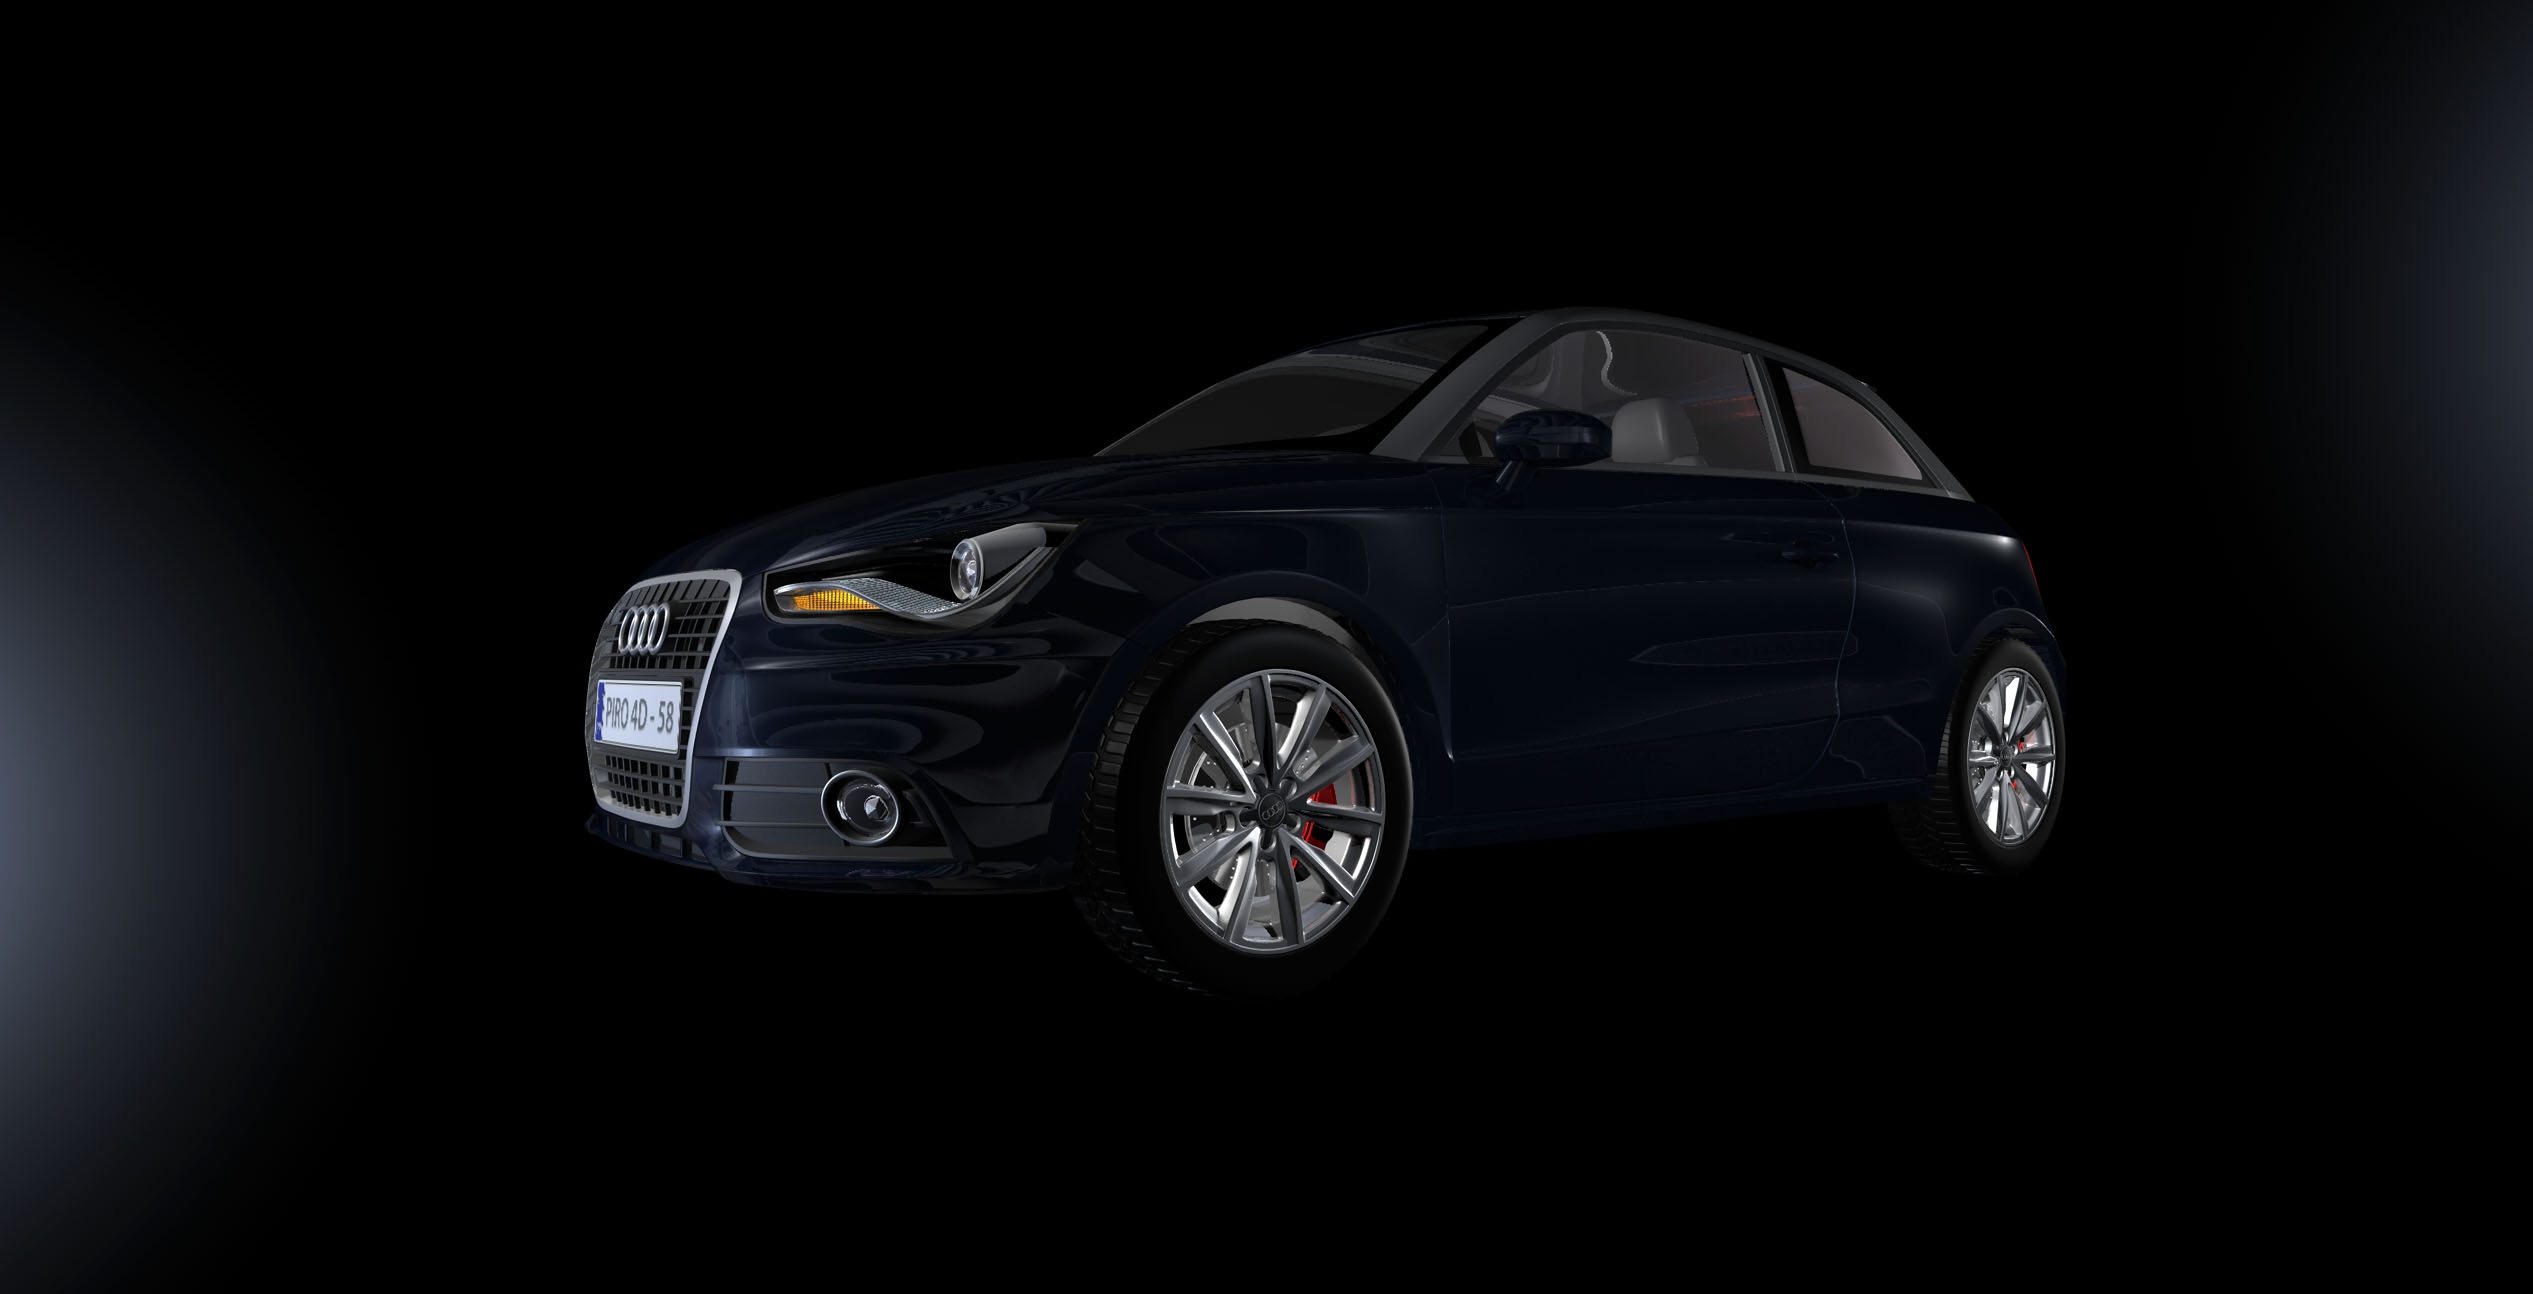
car, wheel, vehicle, auto, black, audi, 3d model, rendering, city car, sport utility vehicle, land vehicle, automobile make, automotive exterior, compact car, automotive design, luxury vehicle, family car, executive car, mid size car, audi a1